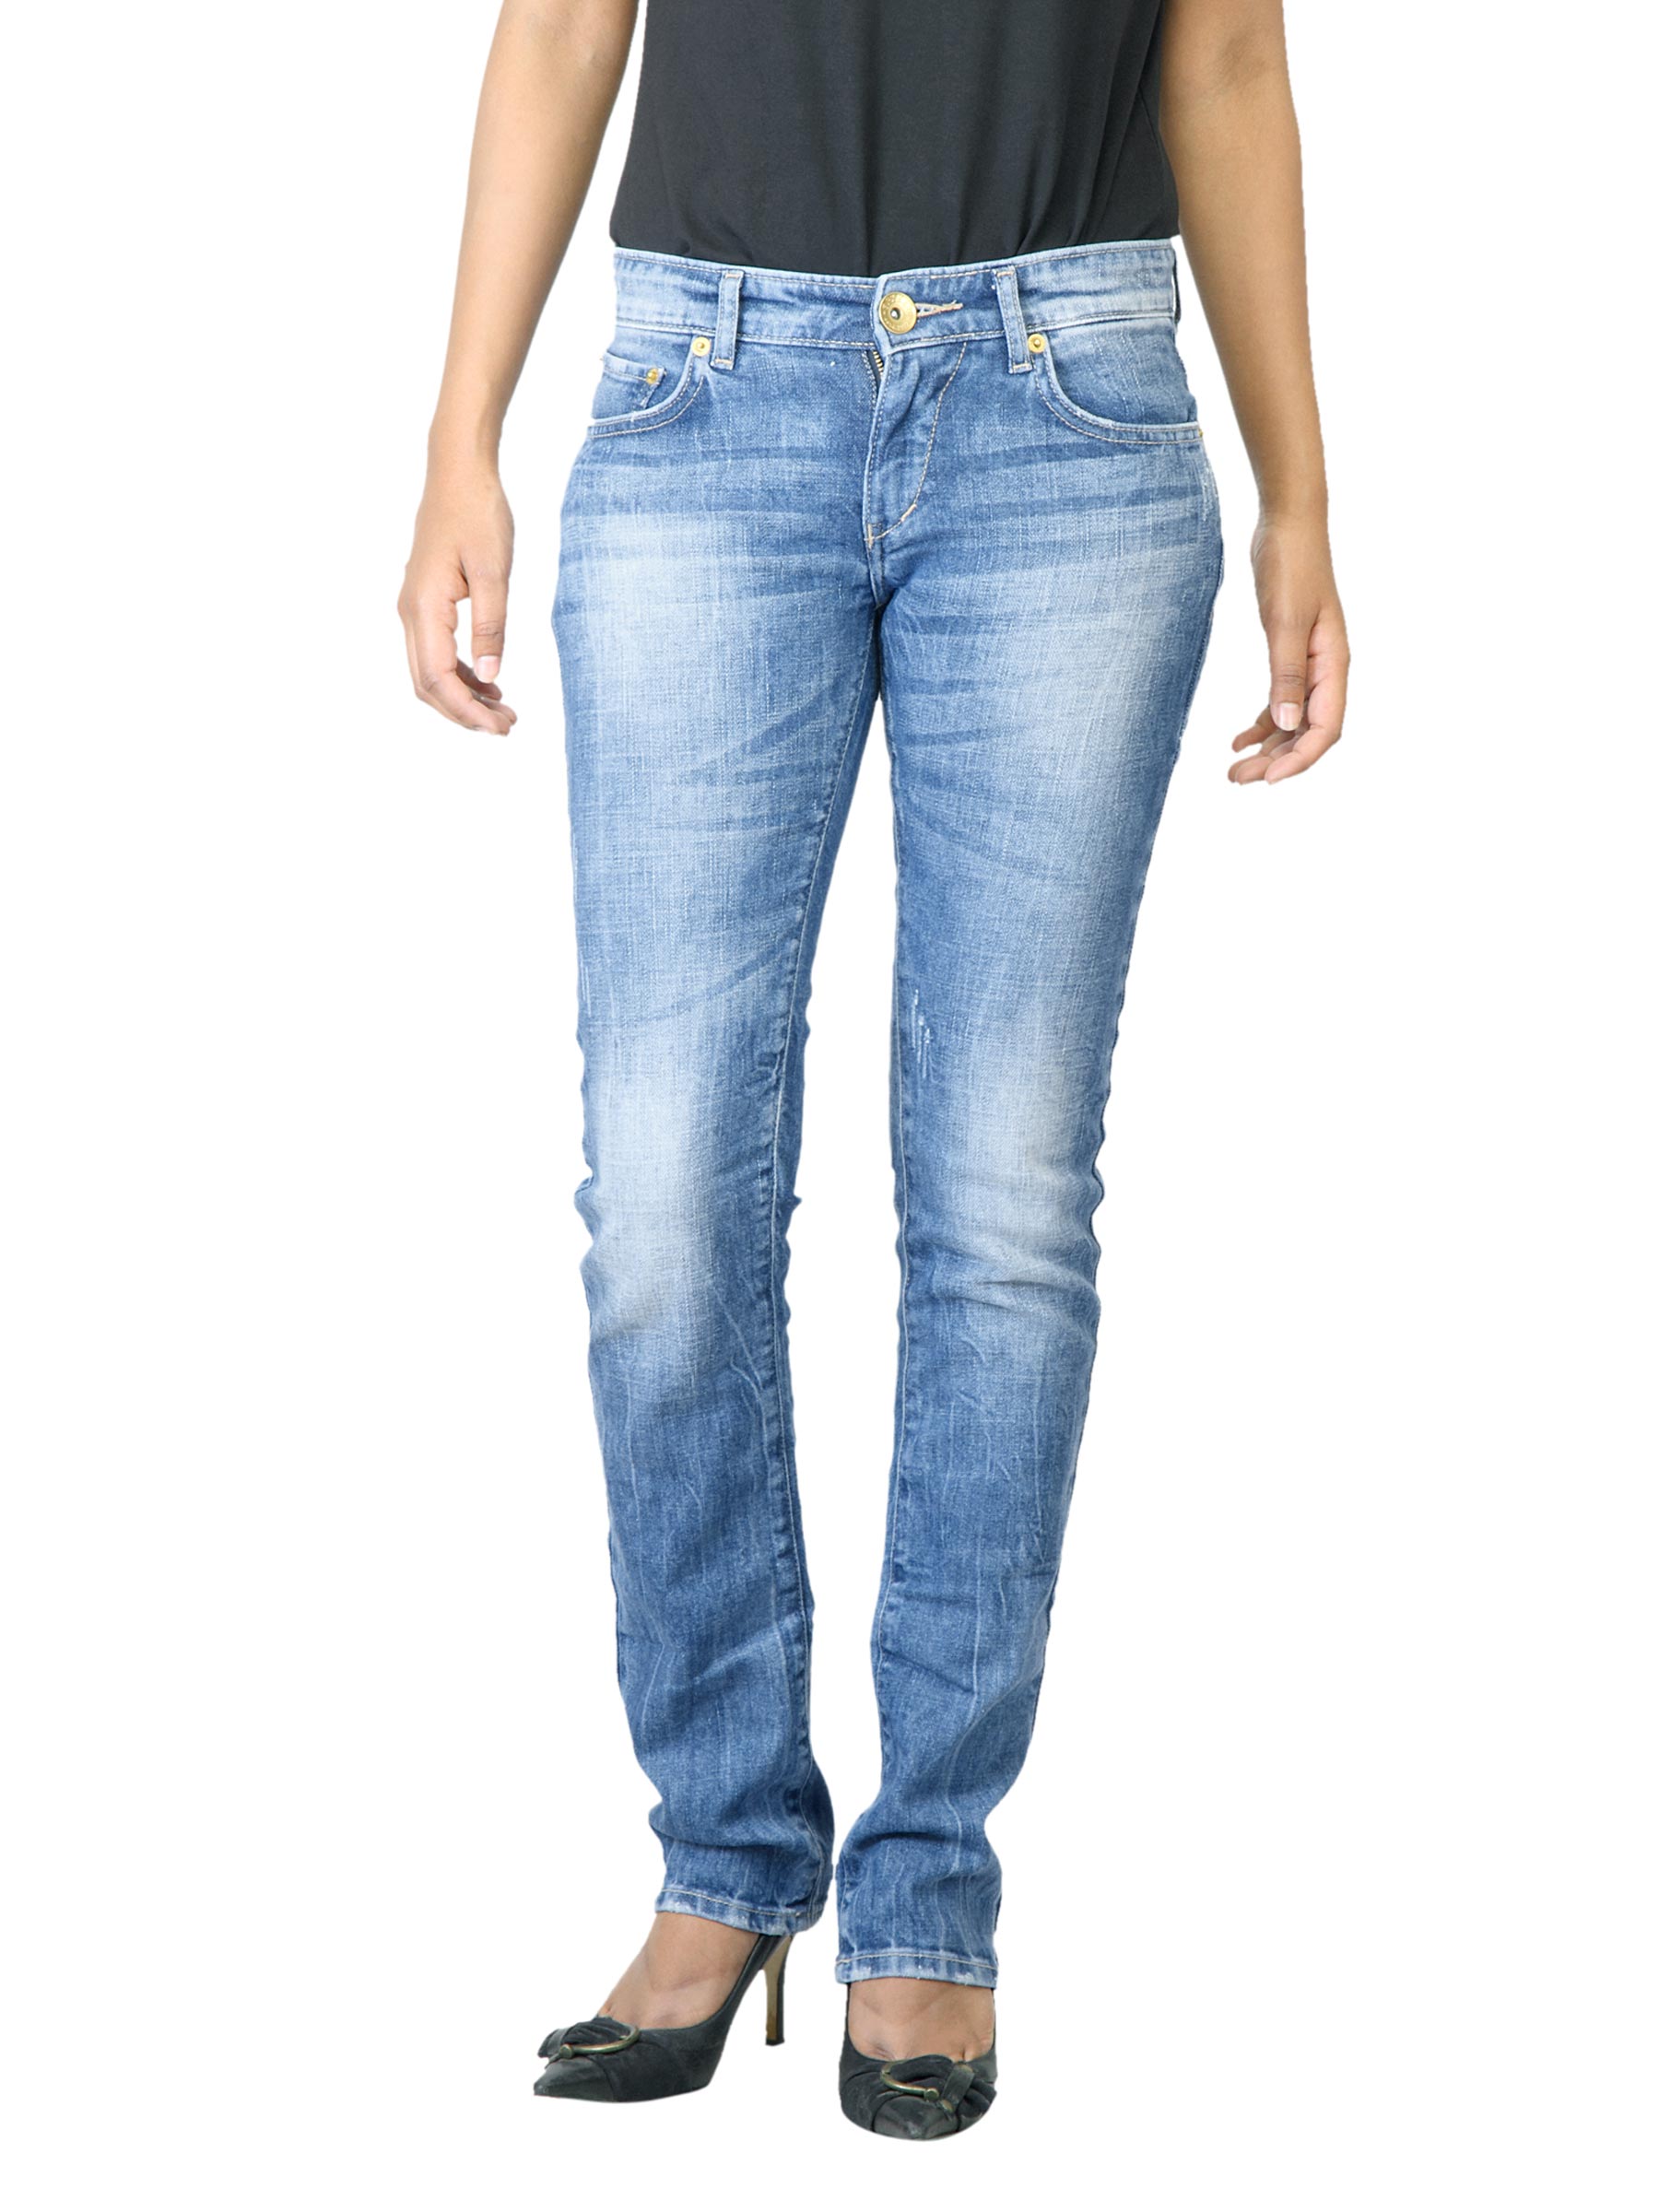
Spykar Women Blue Washed Jeans
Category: Apparel / Bottomwear / Jeans
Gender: Women
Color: Blue
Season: Summer 2011
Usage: Casual